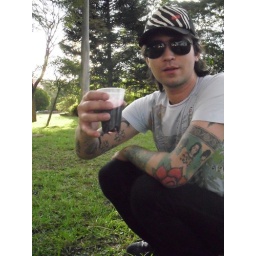
and every tree in the field will clap their hands